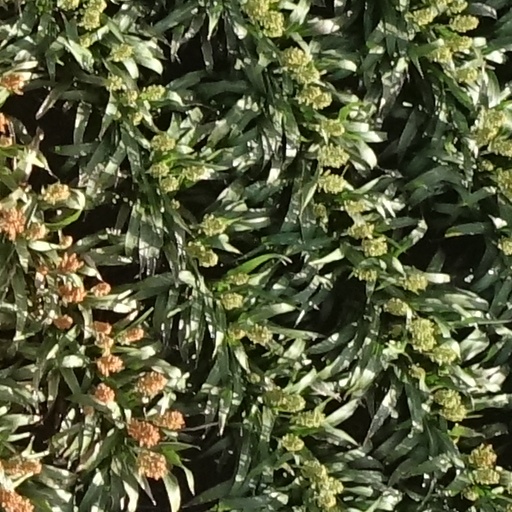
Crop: sorghum